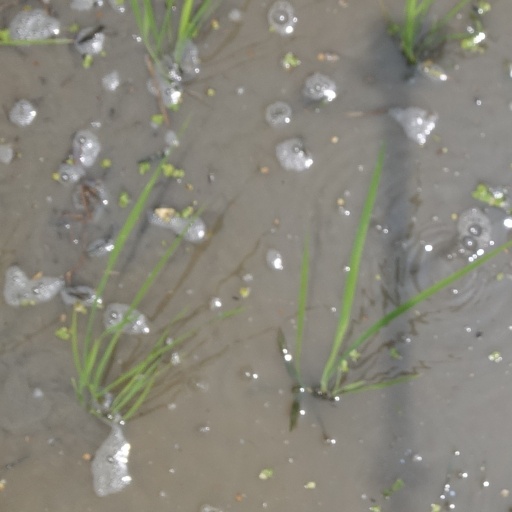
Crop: rice